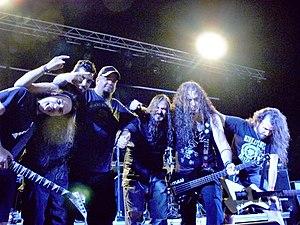
Ktulu est un groupe de thrash metal espagnol, originaire de L'Hospitalet de Llobregat, Barcelone, en Catalogne.